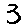
Label: 3